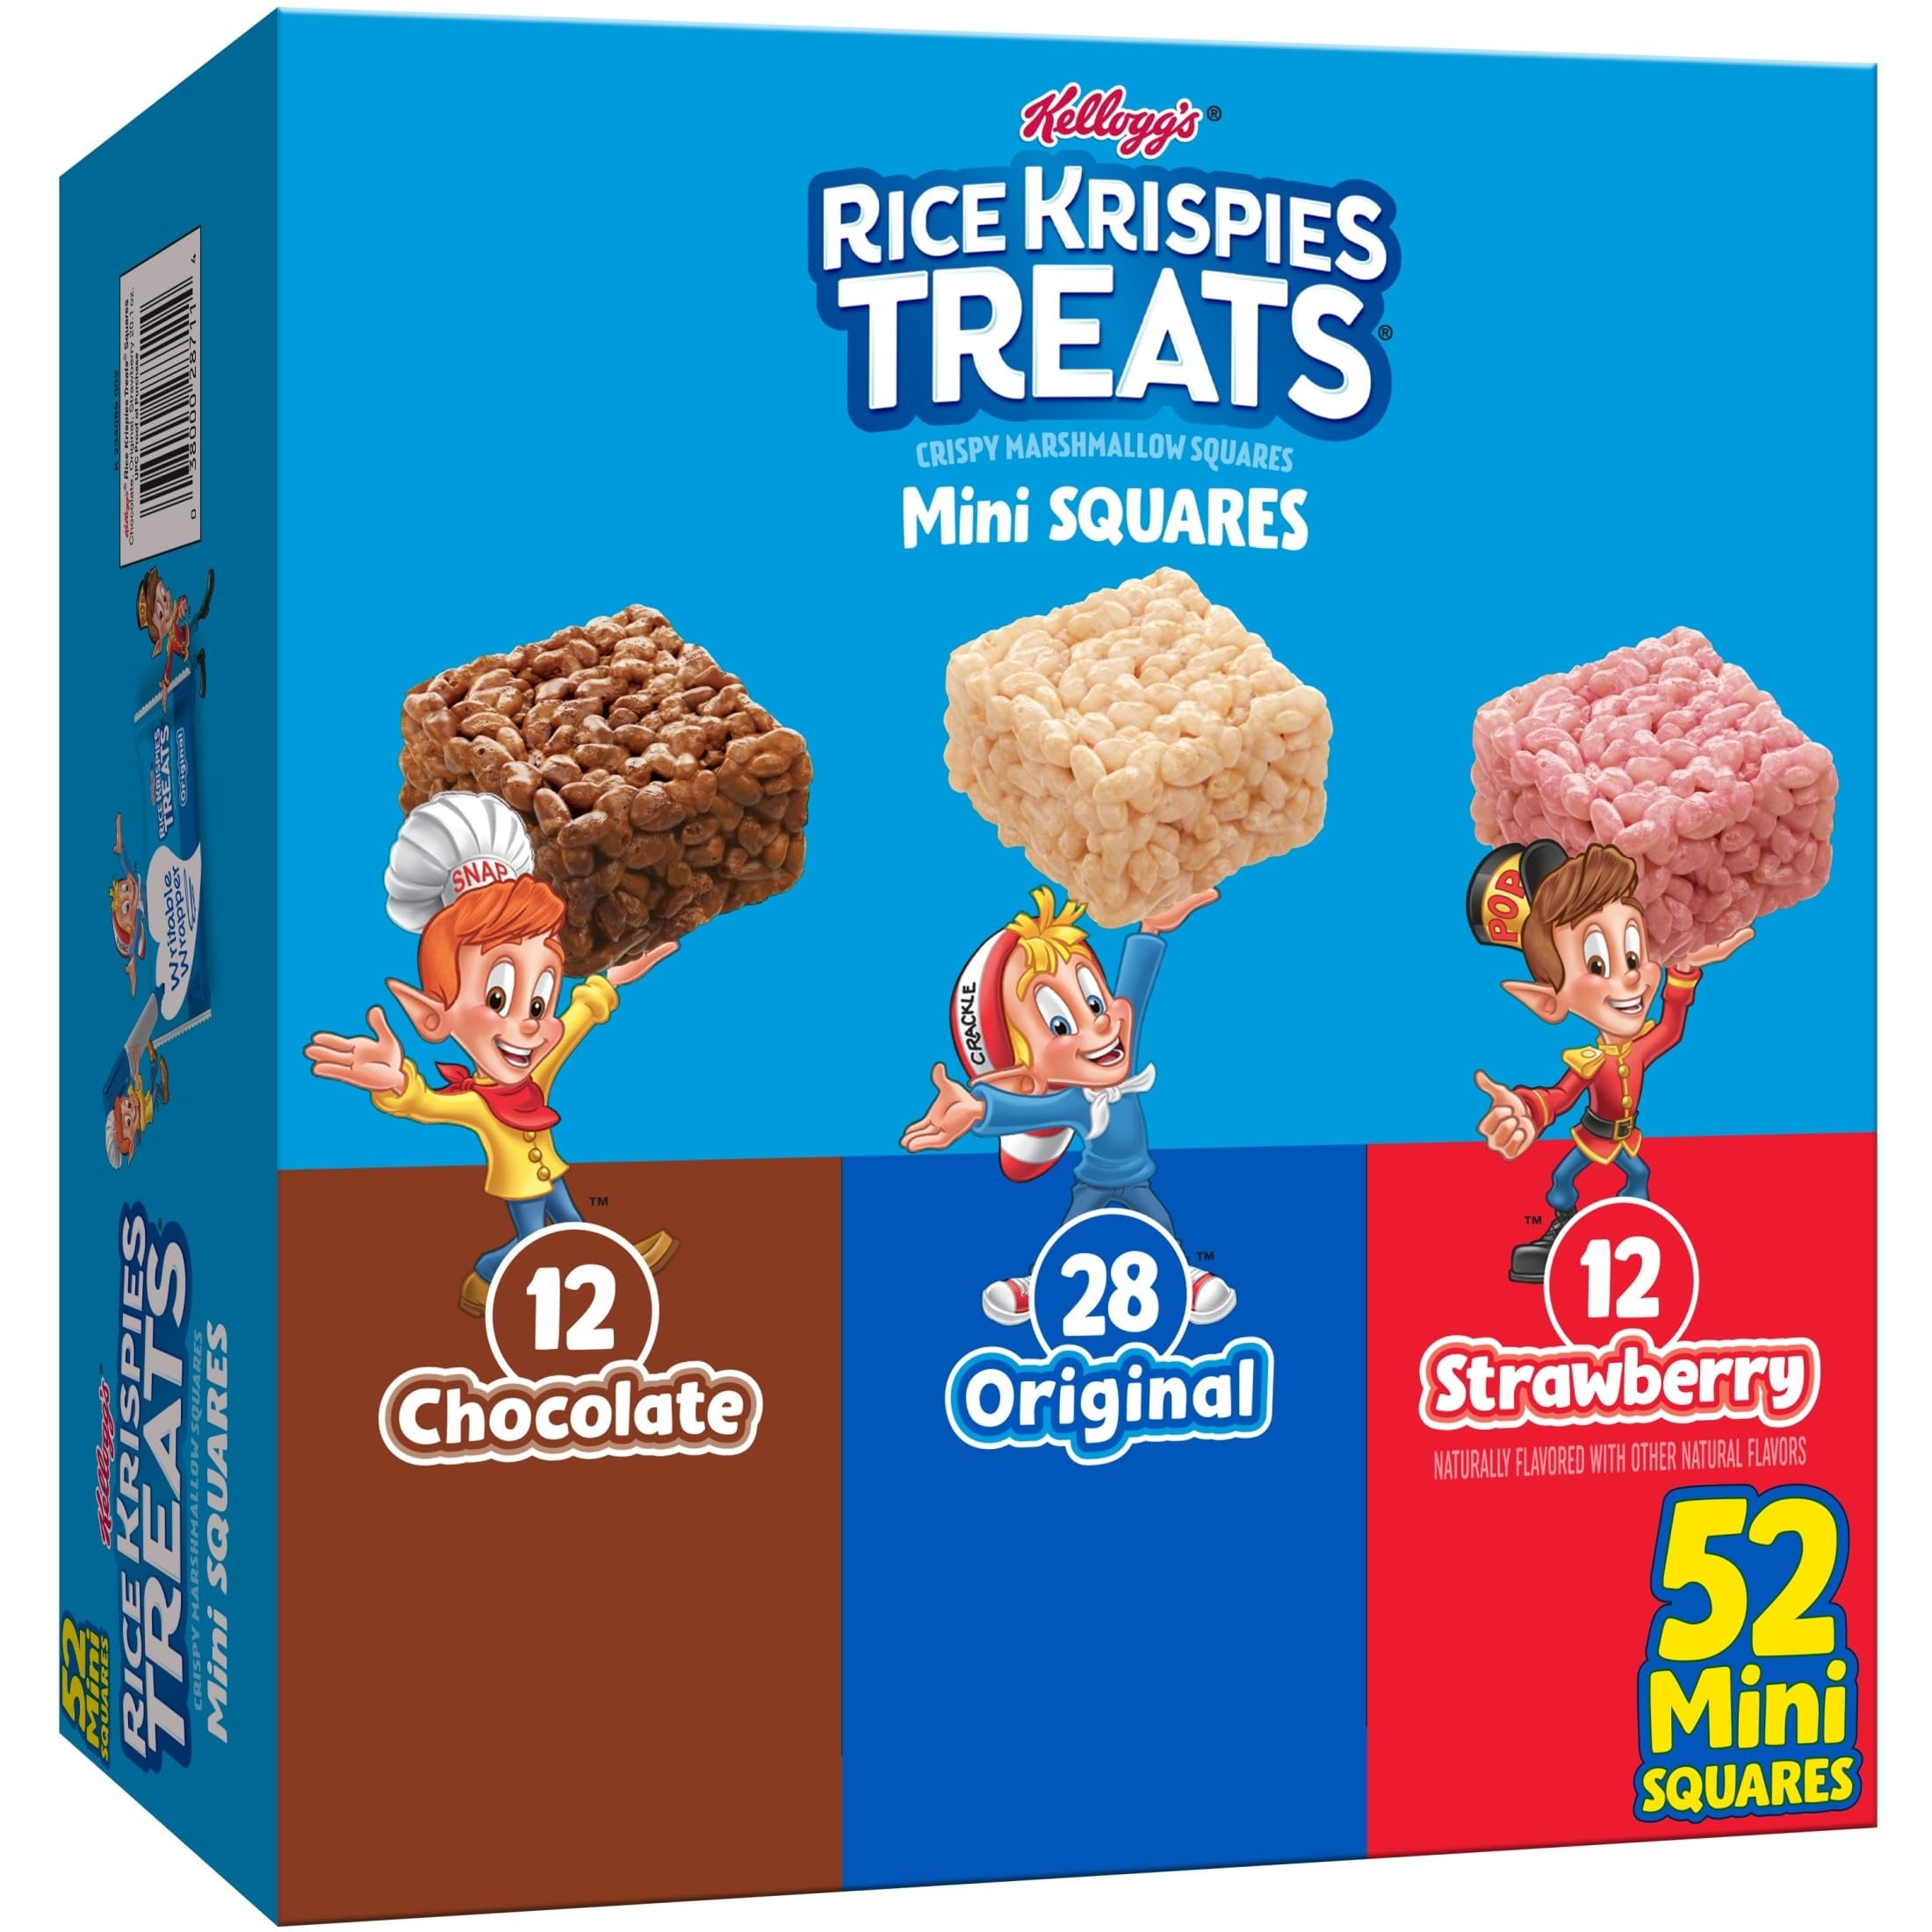
Item Name: Rice Krispies Treats Mini Crispy Marshmallow Squares, Kids Snacks, Lunch Snacks, Variety Pack, 20.1oz Box (52 Bars)
Bullet Point 1: Variety pack including Chocolate, Original, and Strawberry flavors; Perfectly proportioned, ready-to-enjoy marshmallowy treats
Bullet Point 2: Enjoy puffed, oven-toasted rice cereal and the flavor of soft marshmallows; The classic, delicious small snack families love
Bullet Point 3: Discover sweet flavor and crispy texture; 45 calories per bar; No high fructose corn syrup; Contains milk and soy ingredients
Bullet Point 4: Pack in school lunches, snack on while playing video games, serve as an afternoon snack; Stow some in your tote bag or desk for anytime snacking
Bullet Point 5: Includes 1, 20.1oz box containing 52 Kellogg's Rice Krispies Treats mini crispy marshmallow squares; Packaged for freshness and great taste
Value: 20.1
Unit: Ounce

Price: 11.55